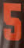
Number: 5